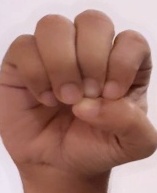
ASL sign: E